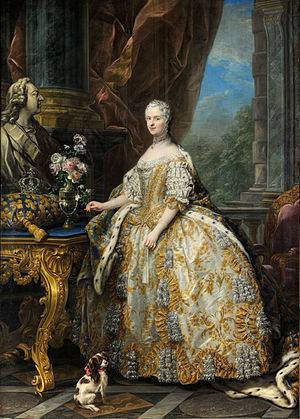
Marie Leszczyńska
Portræt af Charles van Loo, 1747
Marie Leszczyńska, var en polsk prinsesse og dronning af Frankrig fra 1725 indtil sin død i 1768 gennem sit ægteskab med Ludvig 15. Datteren af Kong Stanislaw 1. af Polen og Katarina Opalinska, blev med sin 42 år den længstsiddende dronning i fransk historie. Marie var en hengiven katolik gennem hele sit liv og var populær blandt det franske folk for sin generøsitet og introducerede mange polske skikke til kongehoffet i Versailles. Hun var bedstemor til Ludvig 16., Ludvig 18. og Karl 10. af Frankrig.